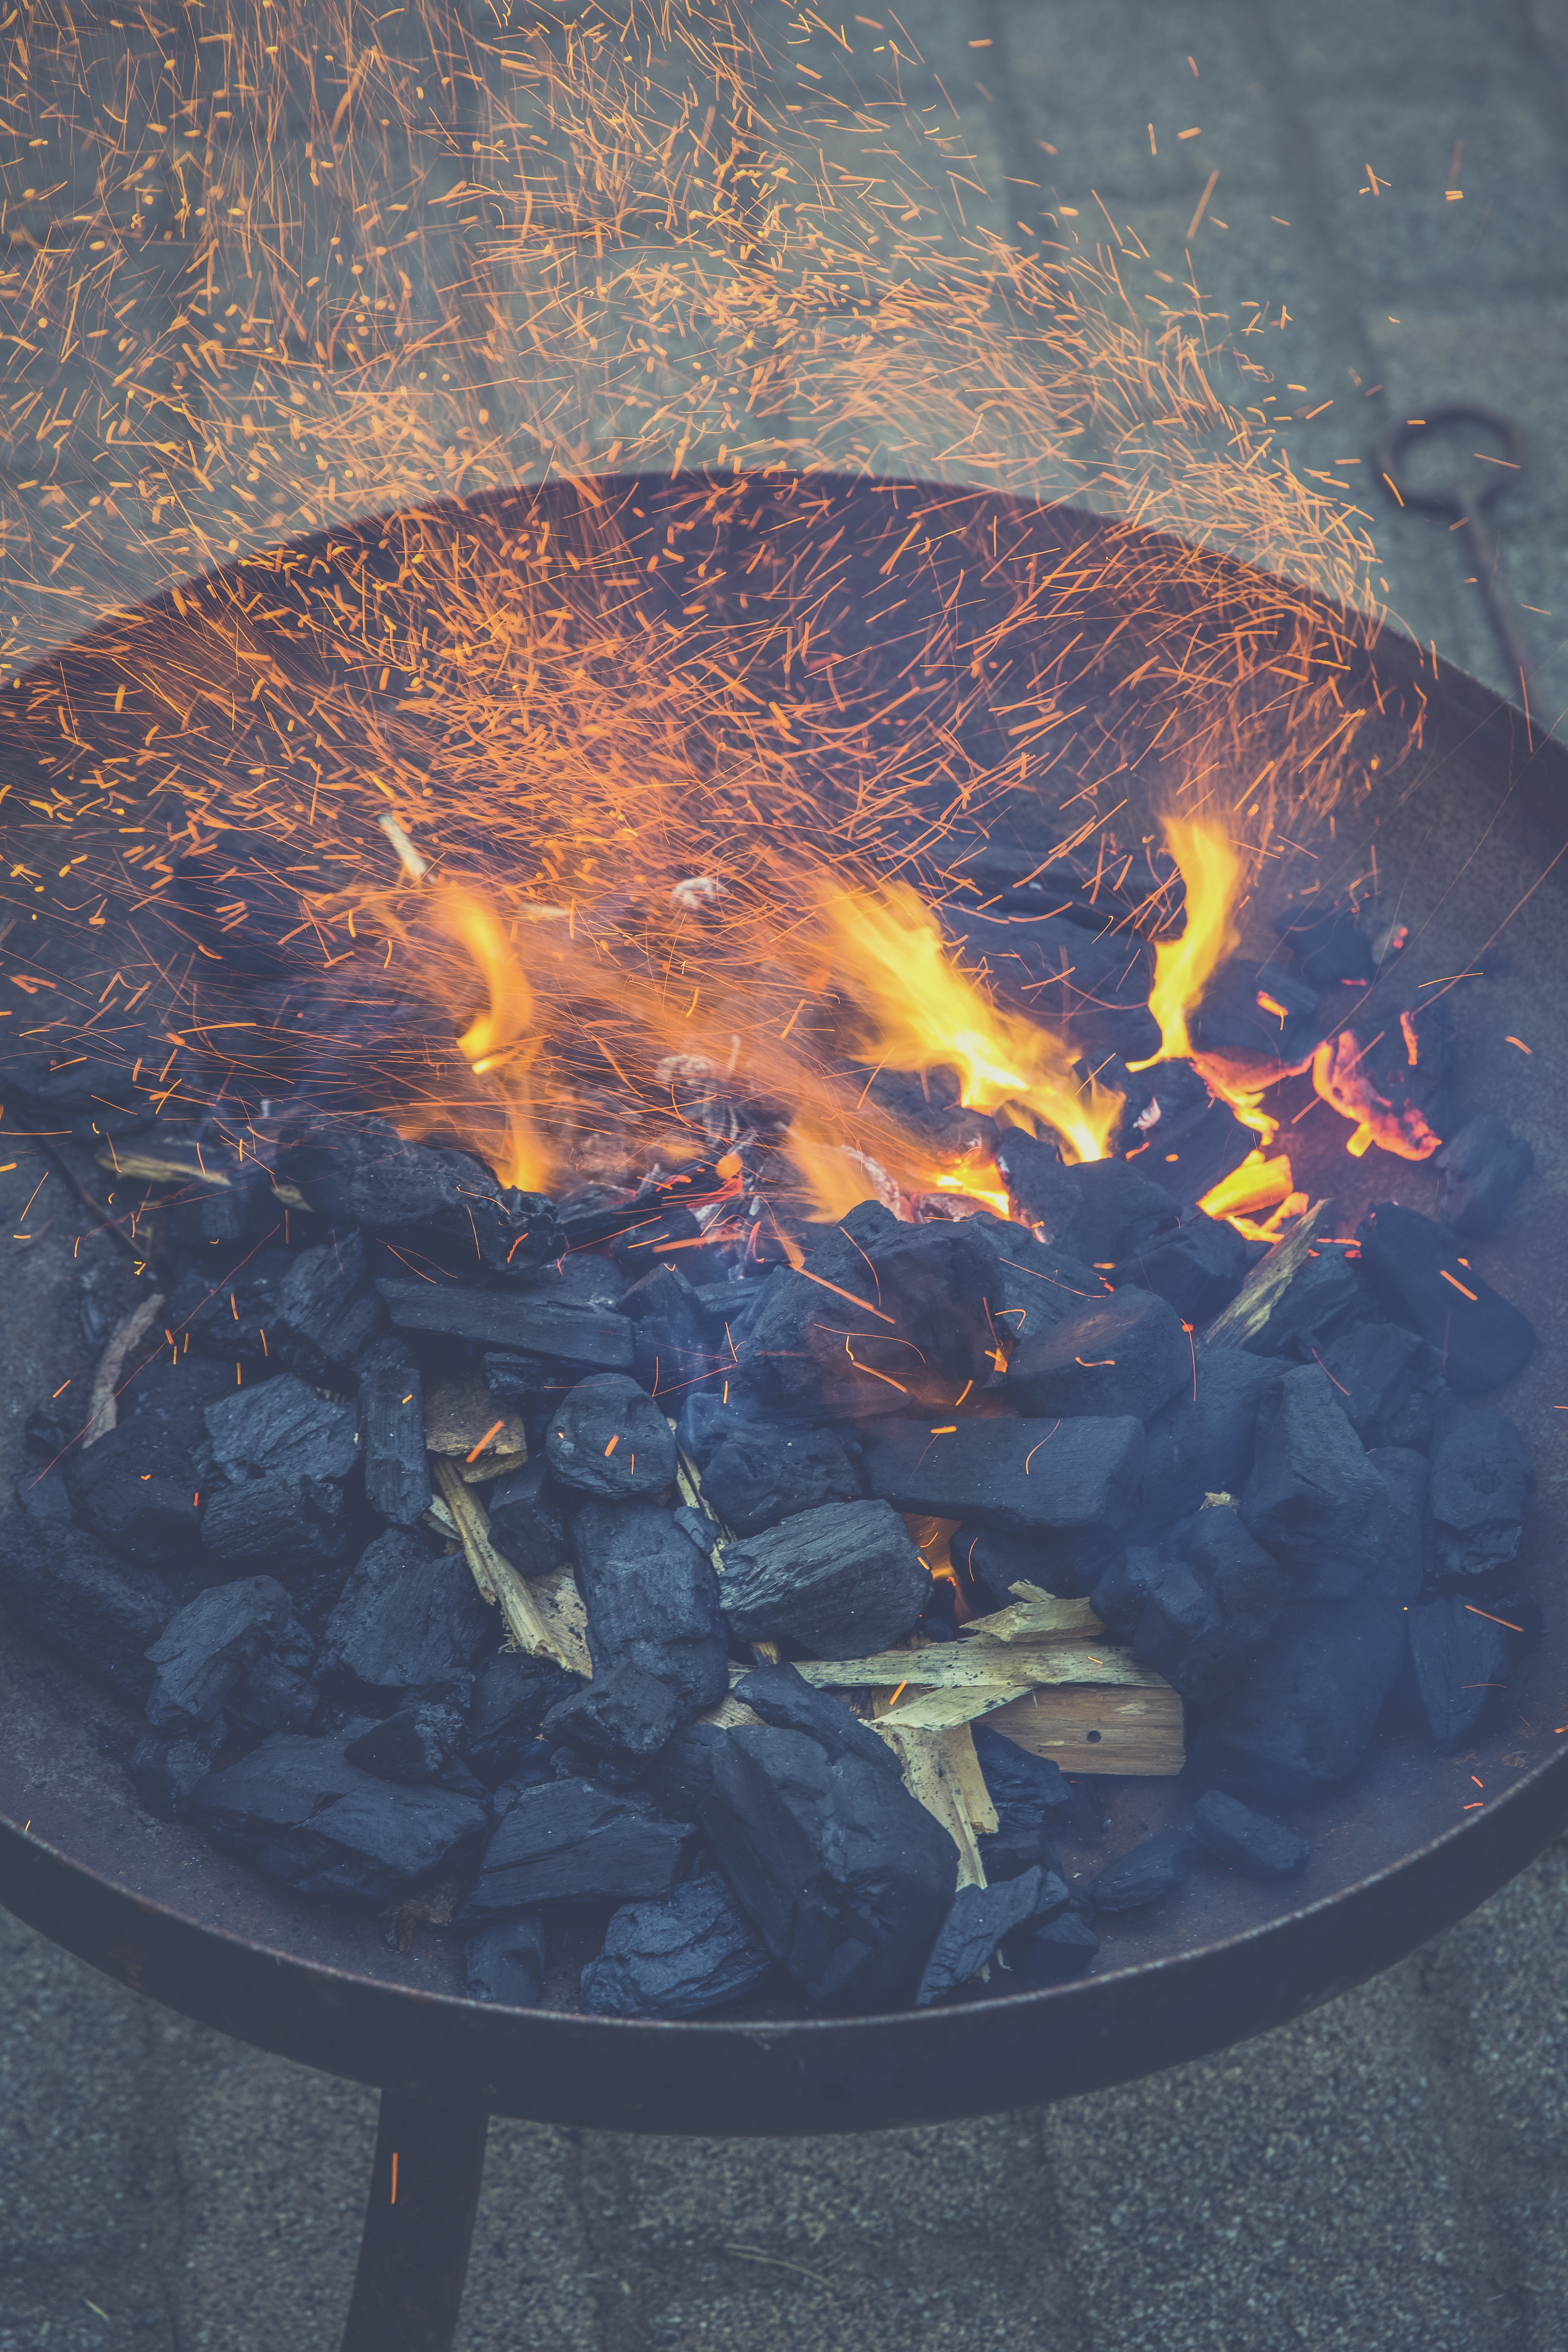
light, glowing, warm, asphalt, kindle, reflection, flame, fire, black, garden, campfire, heat, grill, burn, brand, at night, hot, blaze, fiery, embers, grilling, fire bowl, grill flares, geological phenomenon